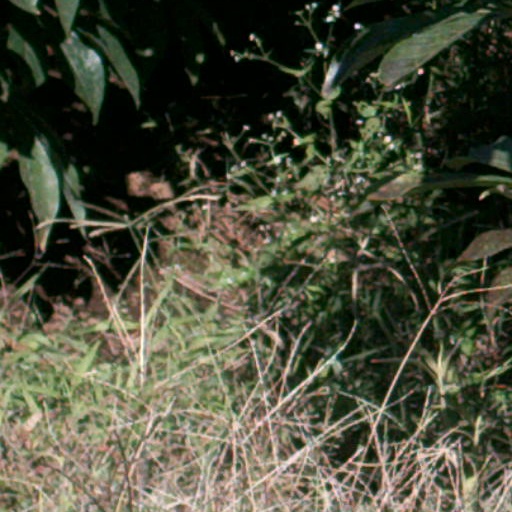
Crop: cassava